Twigs (play)

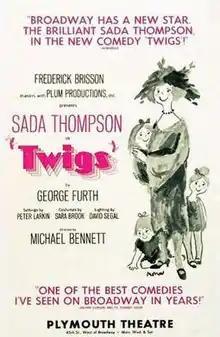
Original Broadway poster

The play consists of four sections involving three sisters and their mother, each focusing on one of the women as she confronts various issues with the man in her life. Emily is a recent widow, relocating to a new apartment, who finds herself attracted to the owner of the moving company. Celia is the wife of a bigoted ex-Army sergeant, whose reunion with an old pal leaves her out in the cold. Dorothy and her spouse discreetly try to learn if each has been faithful to the other as they celebrate their 25th wedding anniversary. Last of all is Ma, the stubborn Irish matriarch, who rises from her deathbed to have a priest sanctify her common-law marriage to a Dutchman.